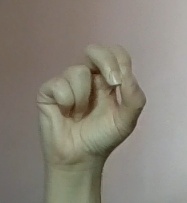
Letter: gaaf